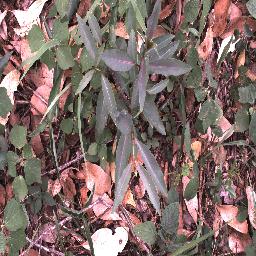
Label: rubber_vine